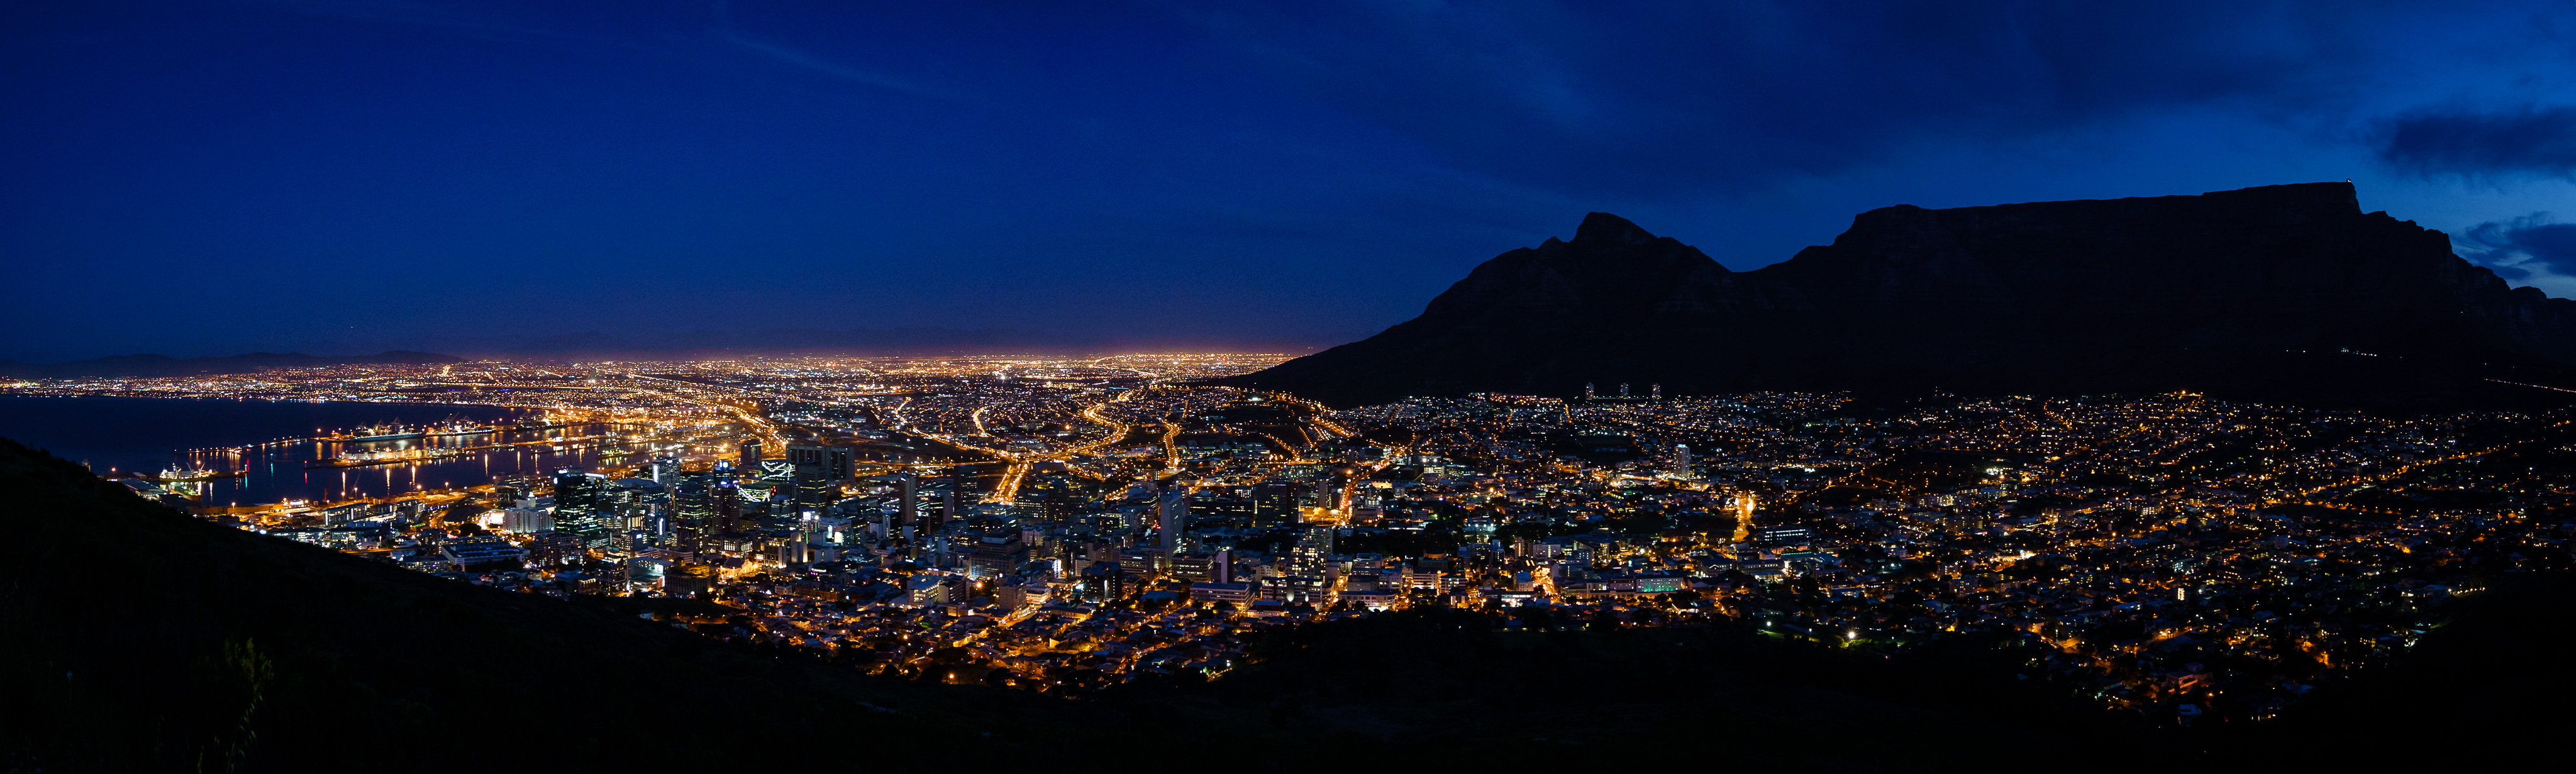
night, cityscape, sky, city, nature, metropolitan area, blue, urban area, panorama, human settlement, metropolis, horizon, skyline, photography, atmosphere, cloud, dusk, evening, mountain range, hill, mountain, landscape, tourism, aerial photography, world, downtown, space